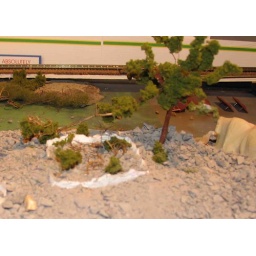
paper covered in plaster and shaped with knife and file. Tree is made from guitar strings (old ones).